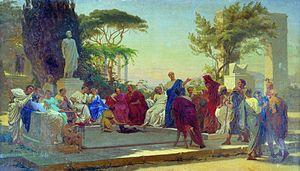
Cette page concerne l'année 38 av. J.-C. du calendrier julien.
Le convenable, dans le domaine des arts, de la littérature, désigné en anglais par les auteurs anglo-saxons du nom de decorum du latin decorum est un principe de la rhétorique classique, de la poésie et de la théorie théâtrale qui concerne l'adéquation ou non d'un style à un objet théâtral. Le concept de convenable est également appliqué aux limites prescrites des comportements sociaux appropriés dans des situations définies.